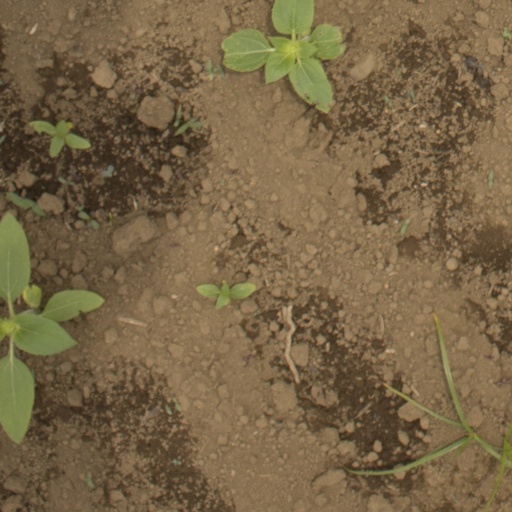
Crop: Jerusalem artichoke